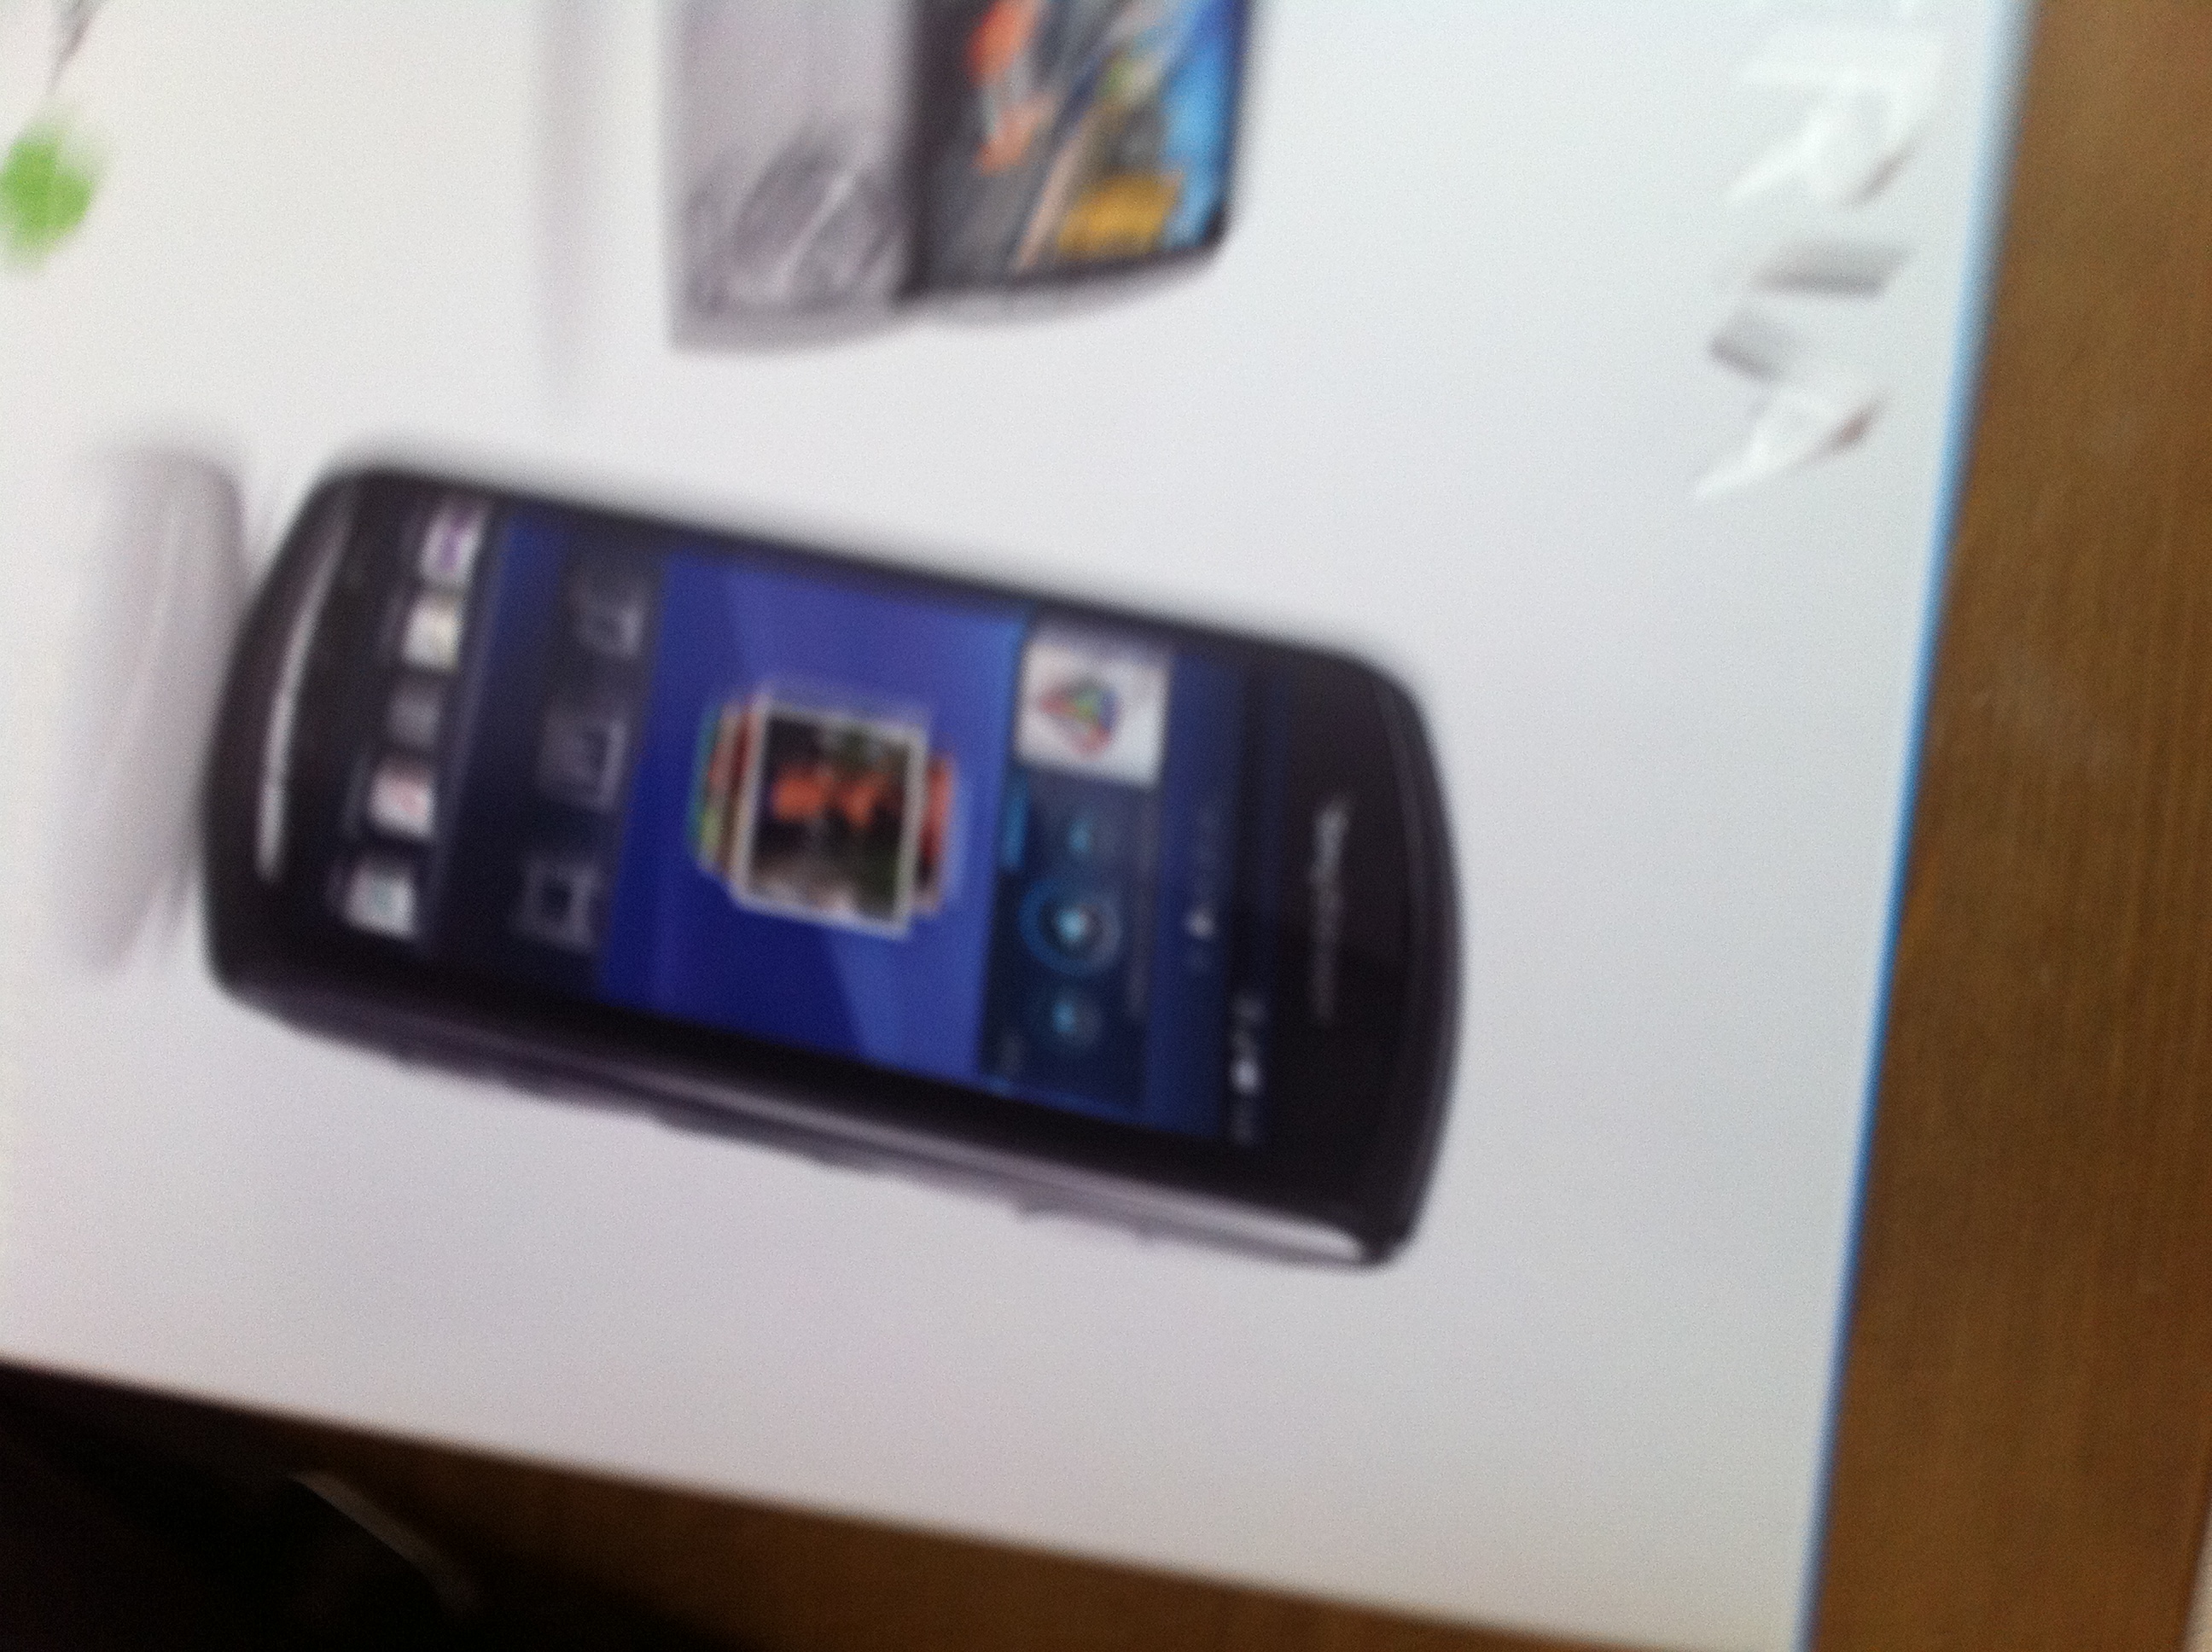Question: I gather this is a Sony Erickson phone, but could someone be a bit more specific about what phone? Perhaps somebody knows about these thing, cause I don't
Answer: unanswerable